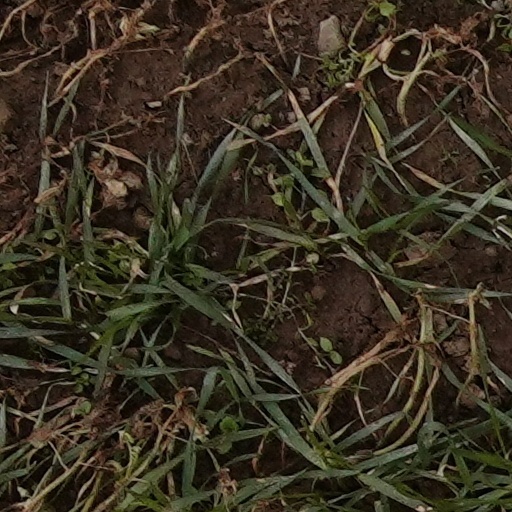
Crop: wheat